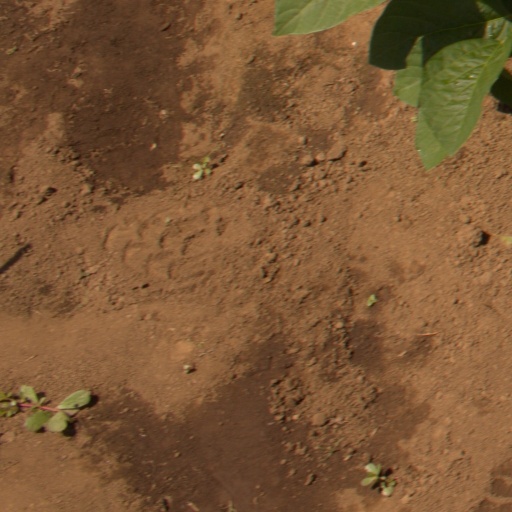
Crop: soybean